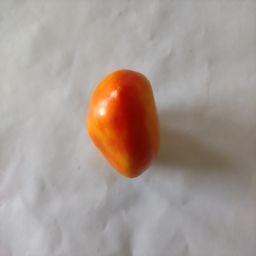
Crop: Tomato
Quality: Ripe